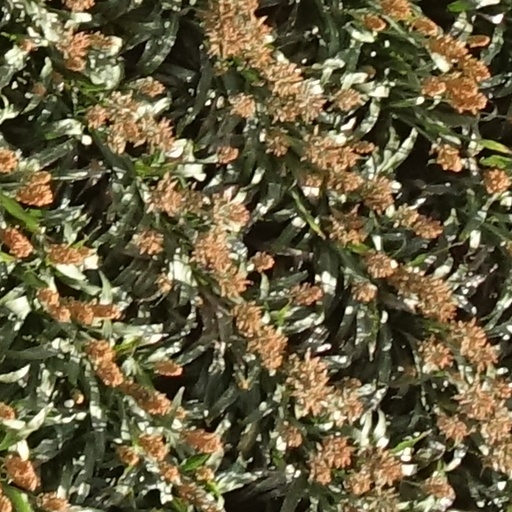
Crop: sorghum